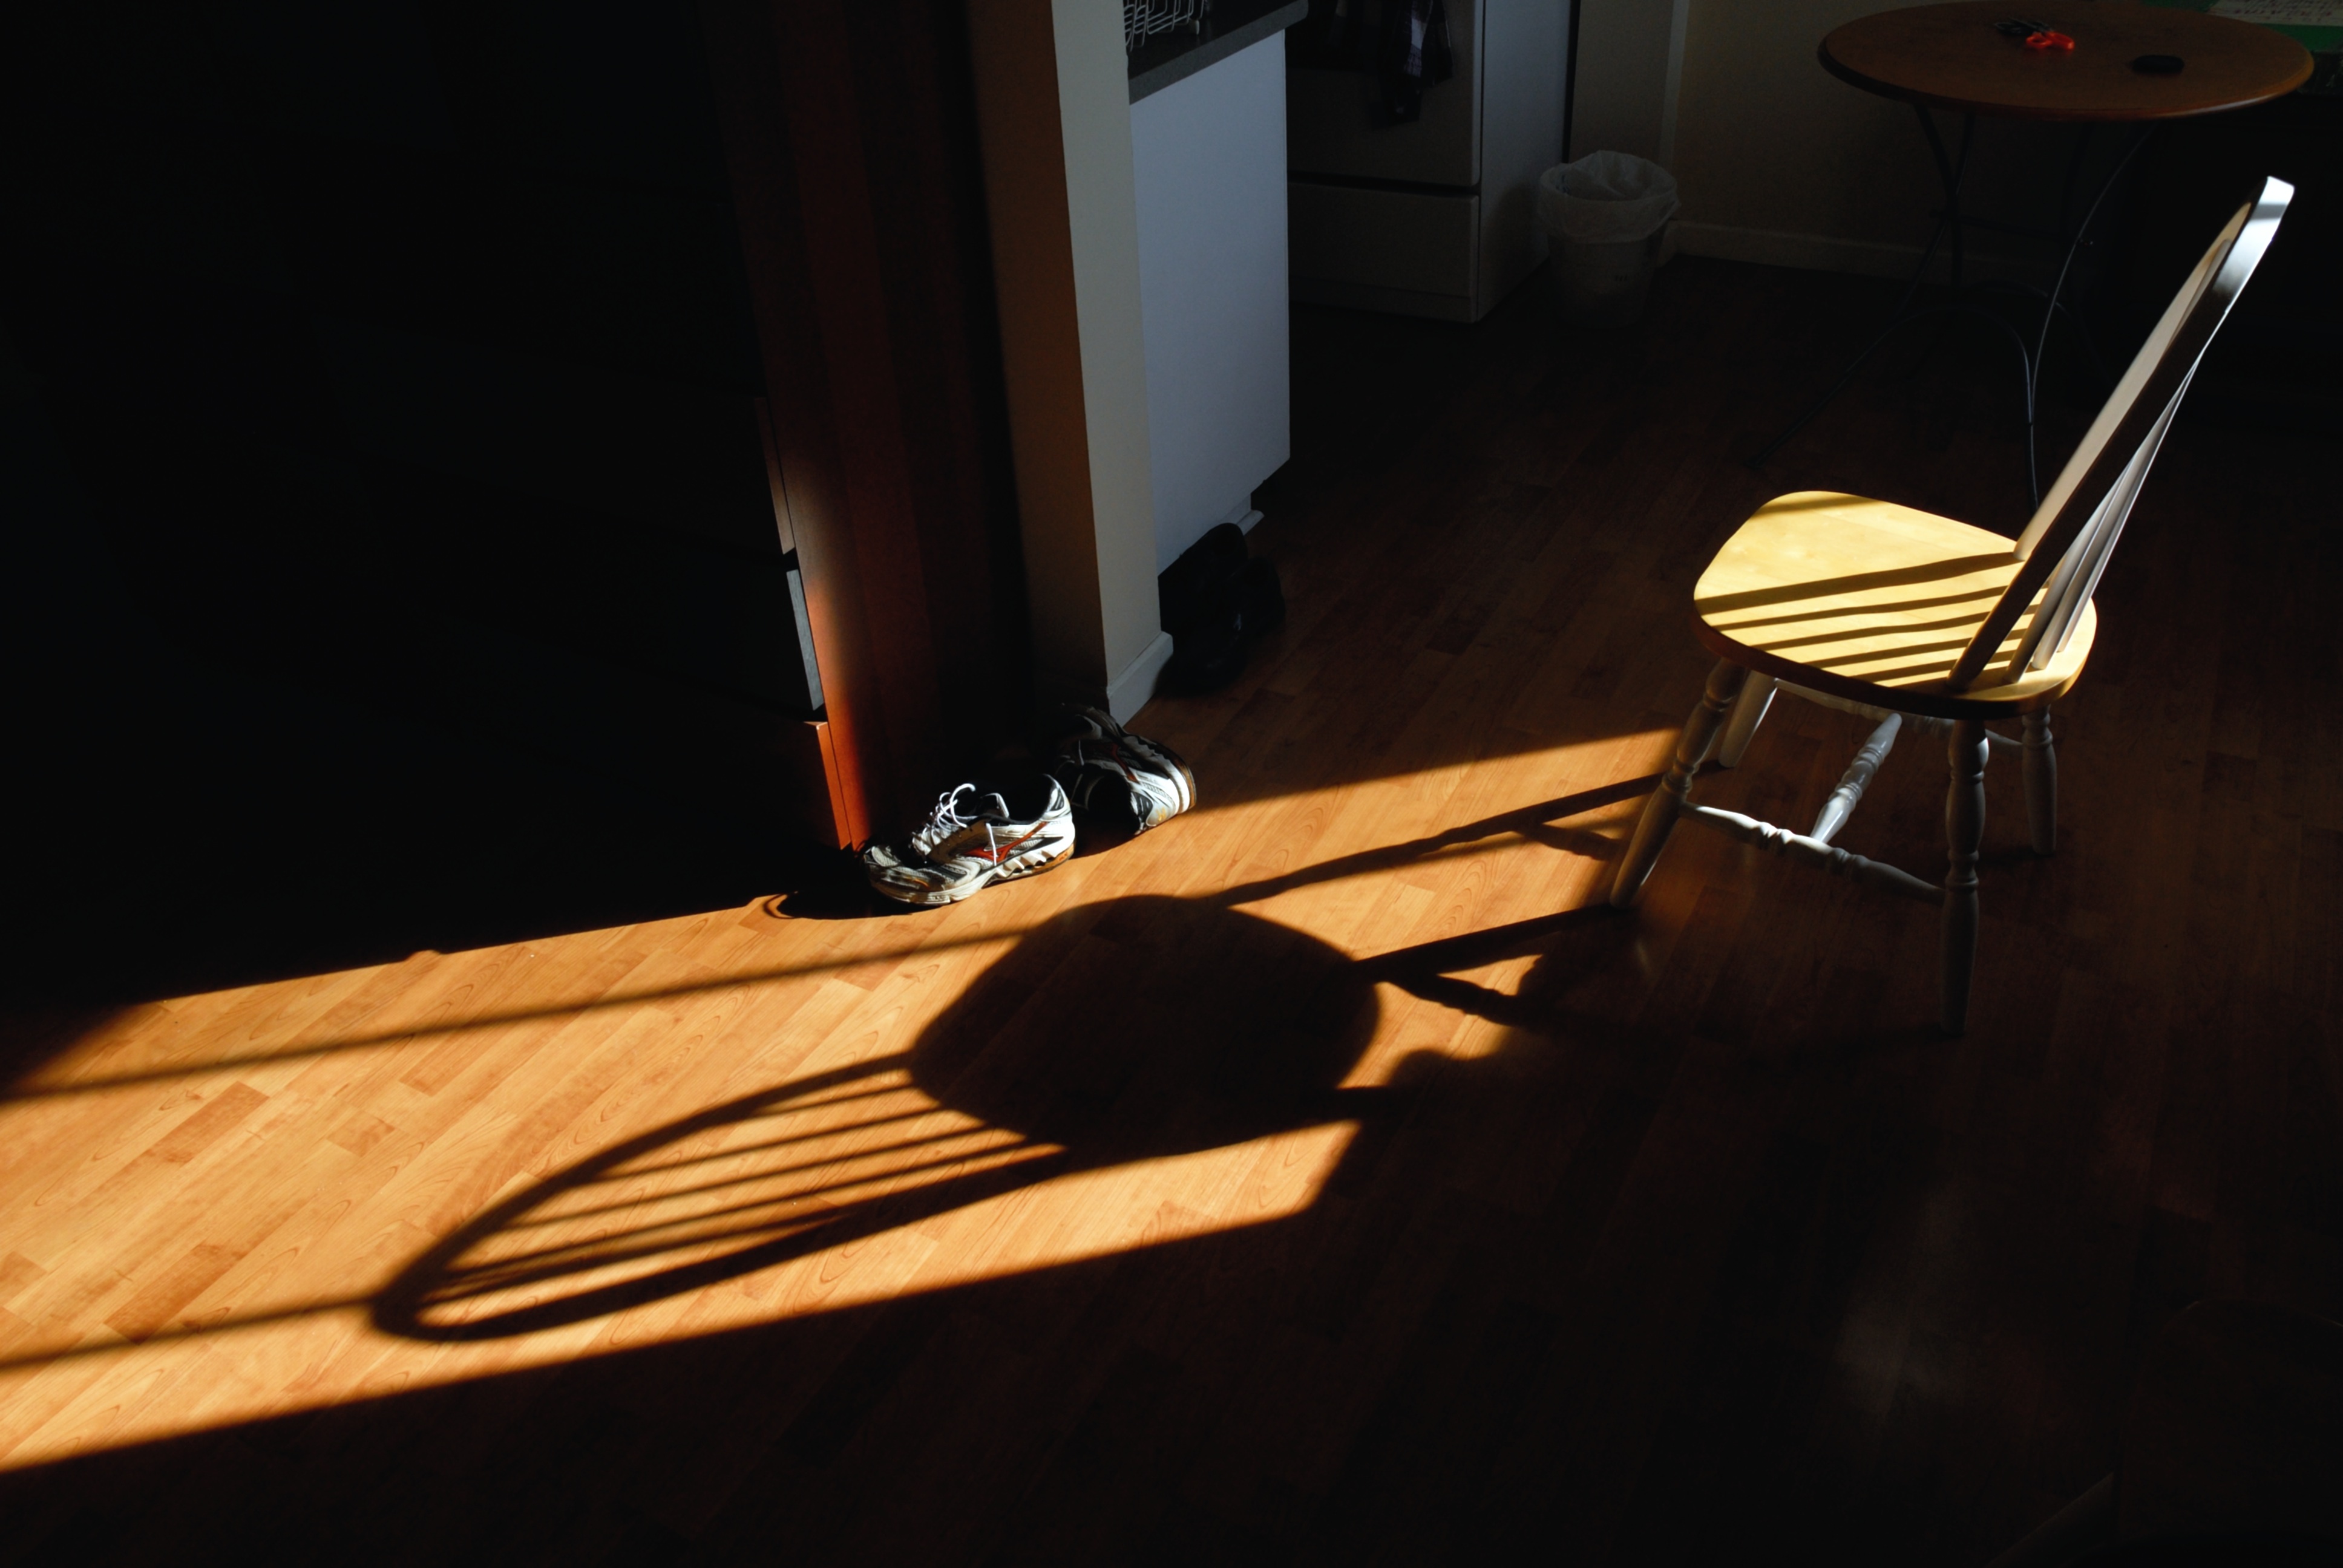
table, light, wood, guitar, floor, darkness, furniture, lighting, design, shape, string instrument, plucked string instruments